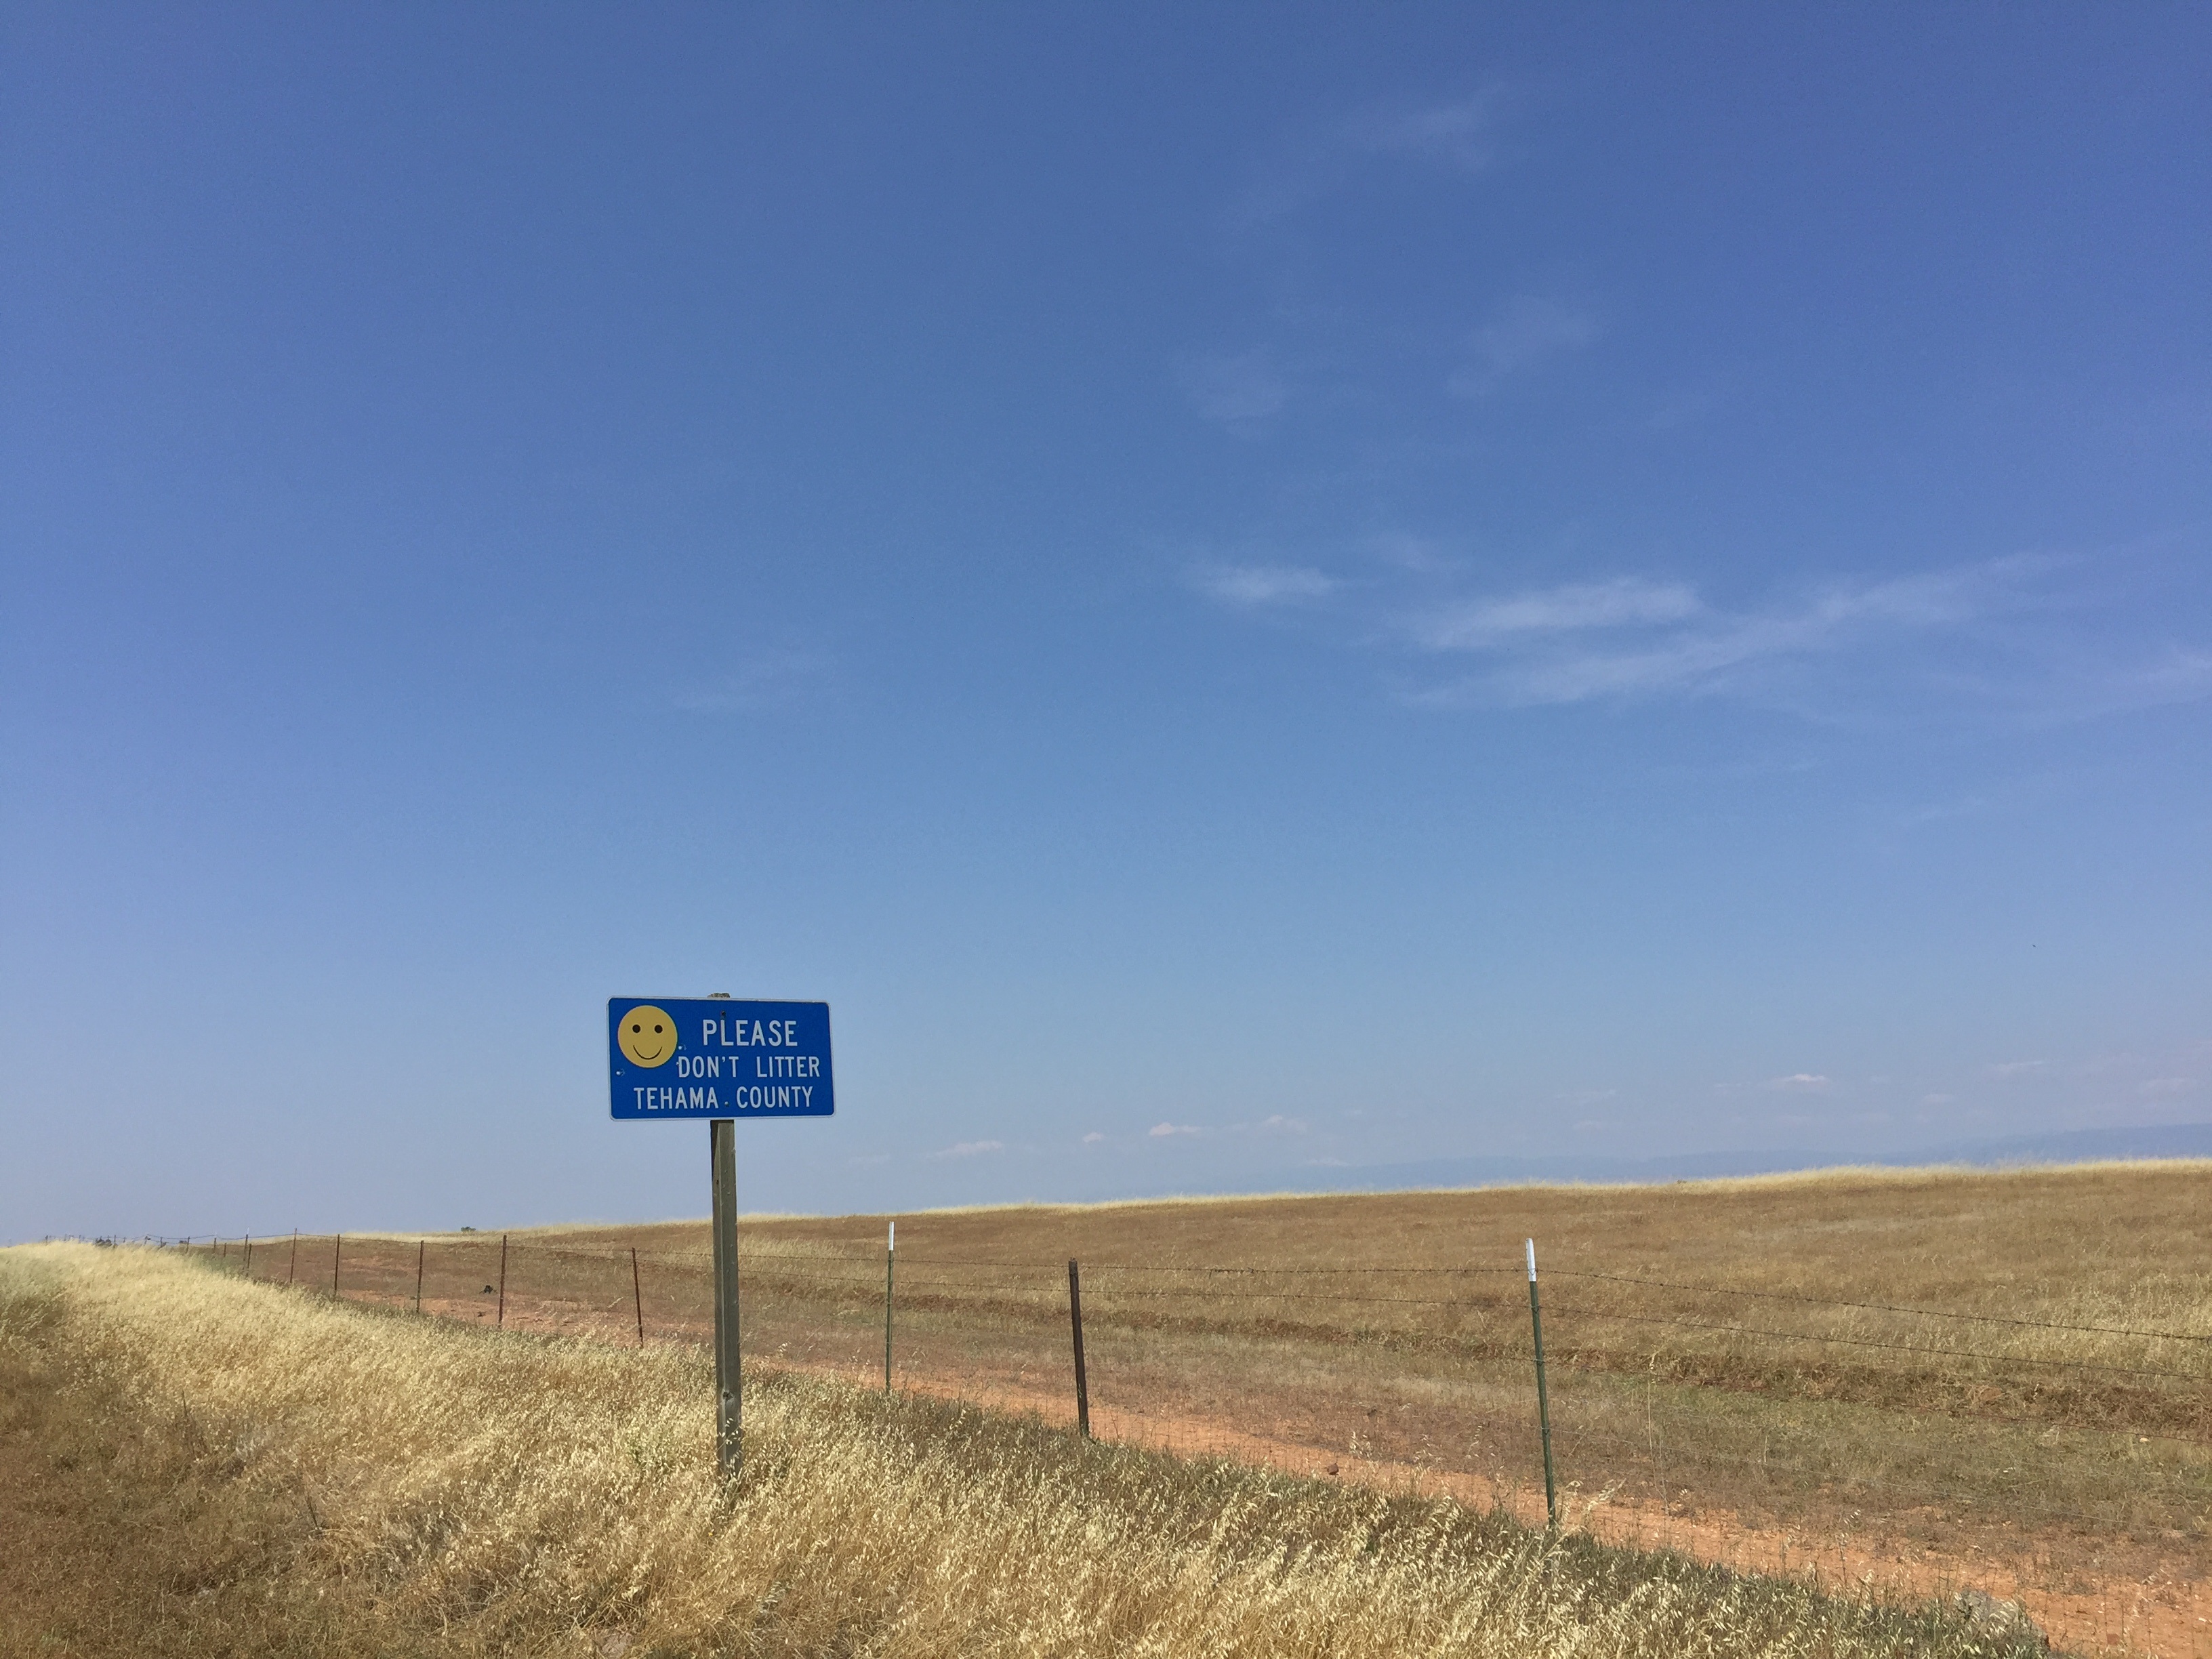
landscape, horizon, sky, road, field, prairie, hill, highway, wind, sign, plain, road trip, grassland, plateau, habitat, ecosystem, steppe, natural environment